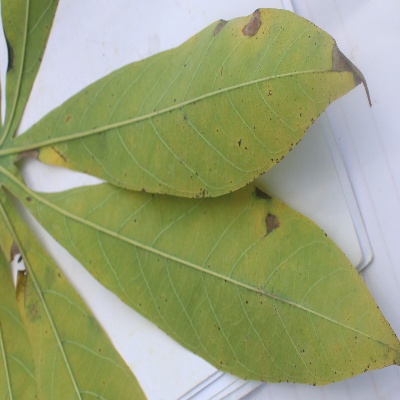
Crop: Cassava
Condition: brown spot